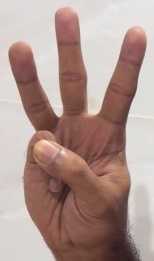
ASL sign: W